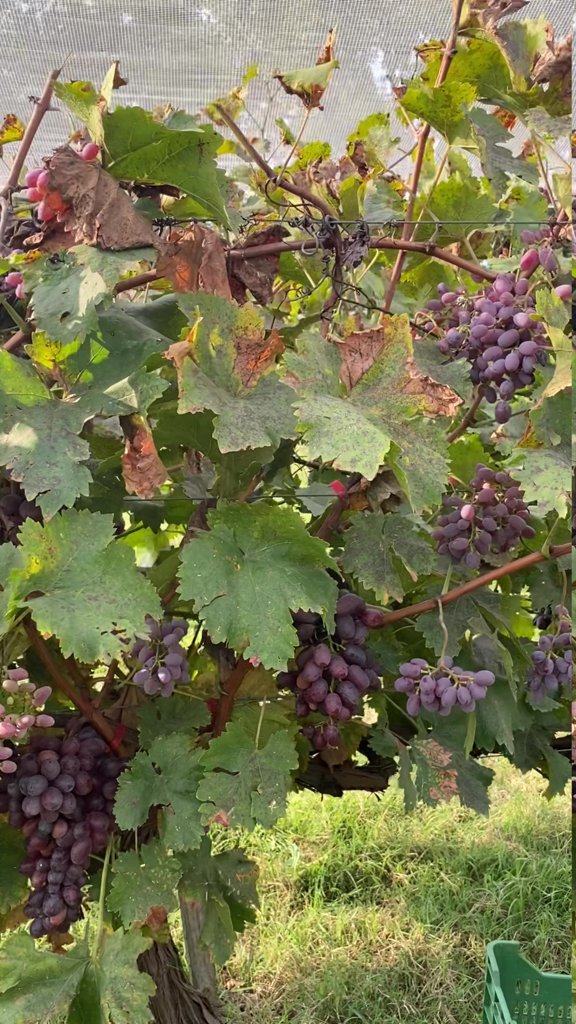
Berries visible: 246
Grape clusters: 8